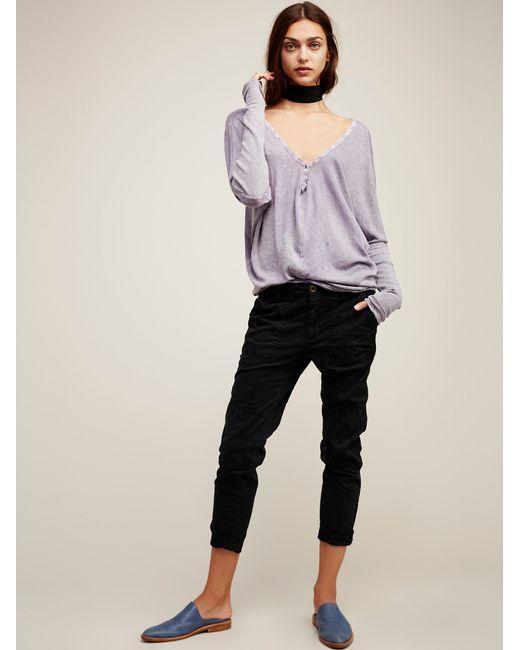
Hellviolettes Oberteil mit langen Ärmeln und Slim Fit Jeans